Gerco Schröder

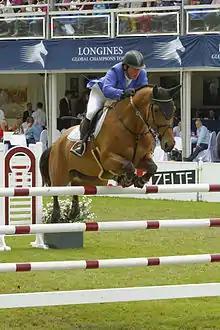
Gerco Schröder on "Seoul" at the Internationalen PfingstTurnier Wiesbaden 2013

Gerco Bernardus Schröder (born 28 July 1978, in Tubbergen) is a Dutch show jumping equestrian. He currently ranks third on the FEI Rolex Ranking List.